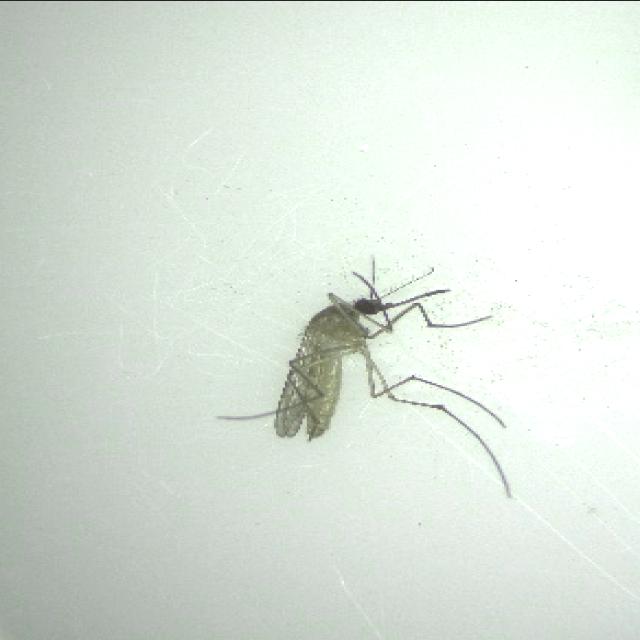
Species: culex_pipiens